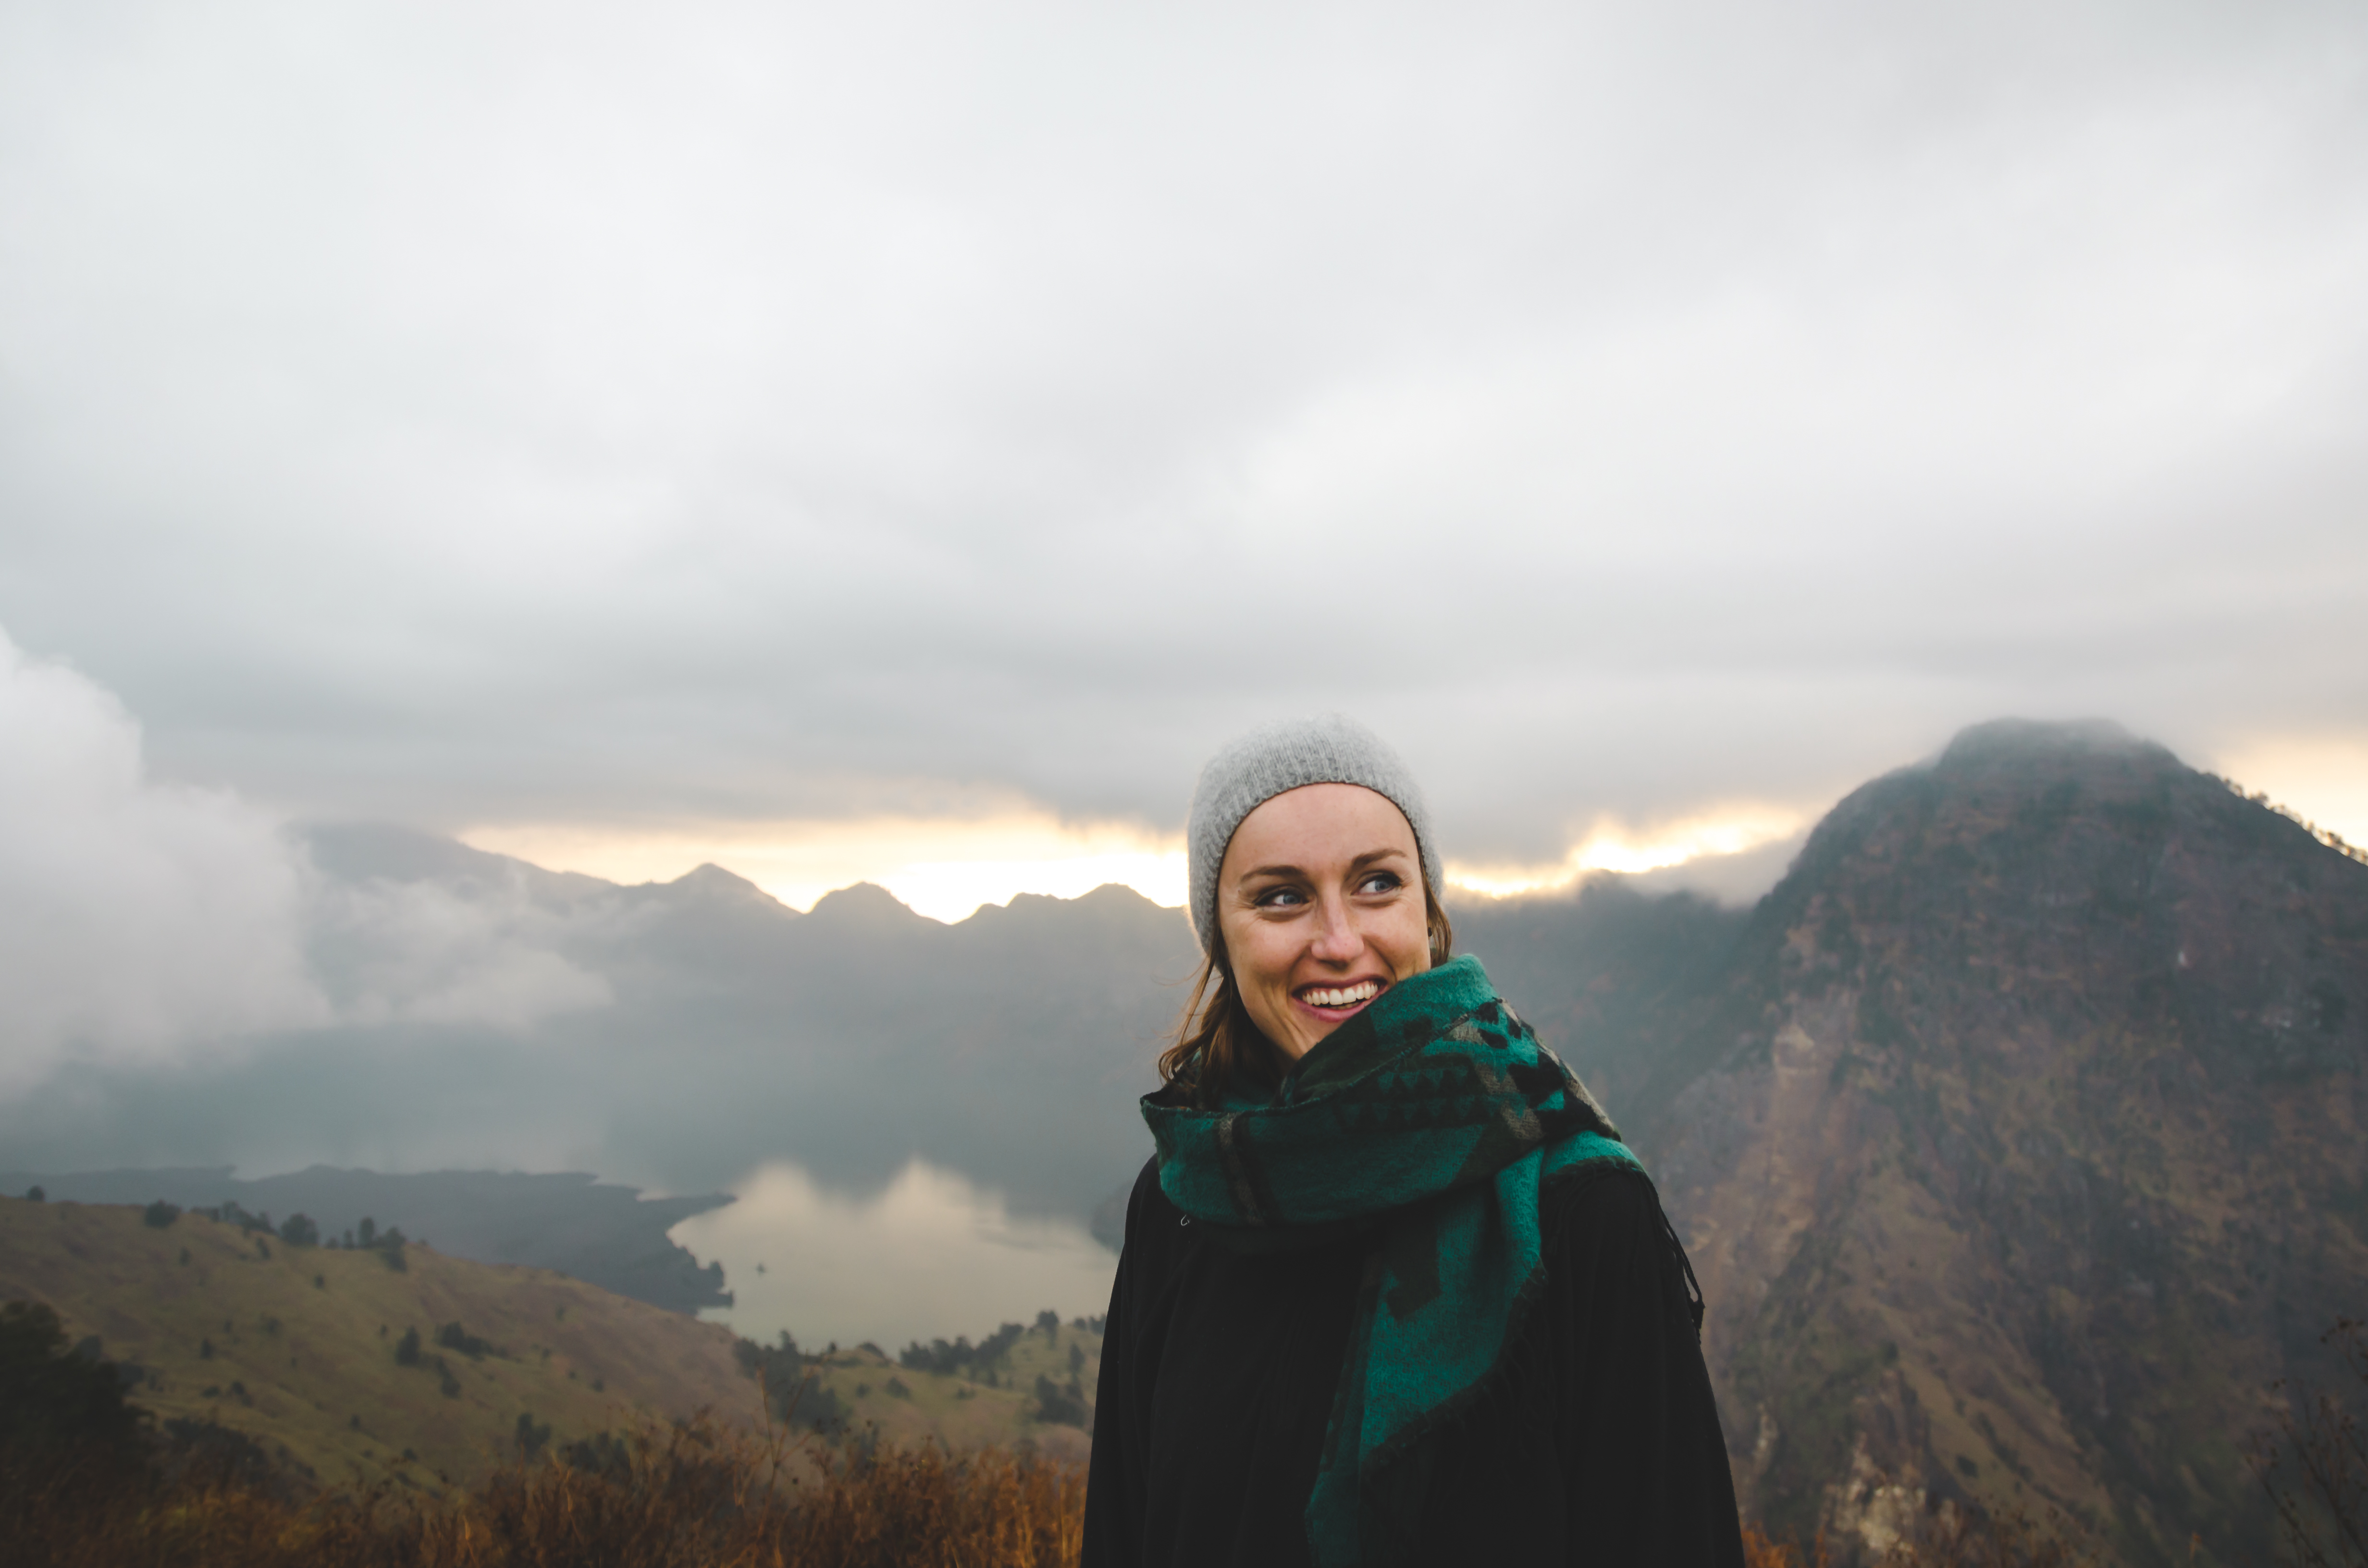
walking, mountain, cloud, sky, woman, sunlight, morning, hill, mountain range, female, weather, hat, lady, smile, summit, atmospheric phenomenon, mountainous landforms